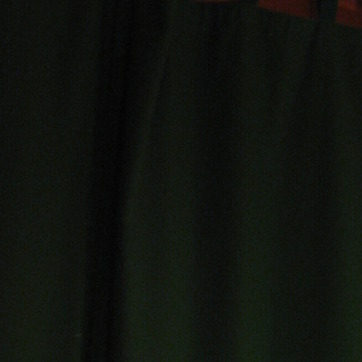
Material: fabric